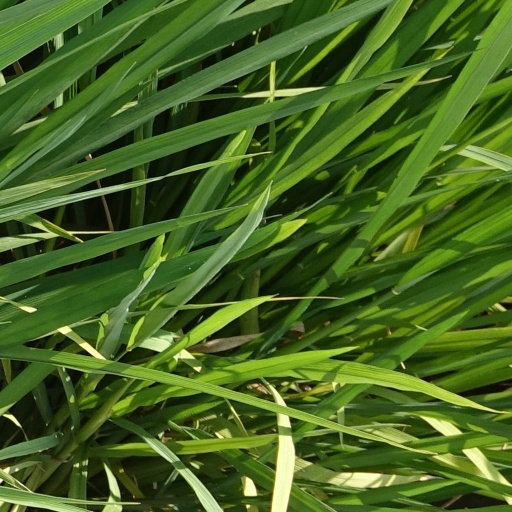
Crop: rice